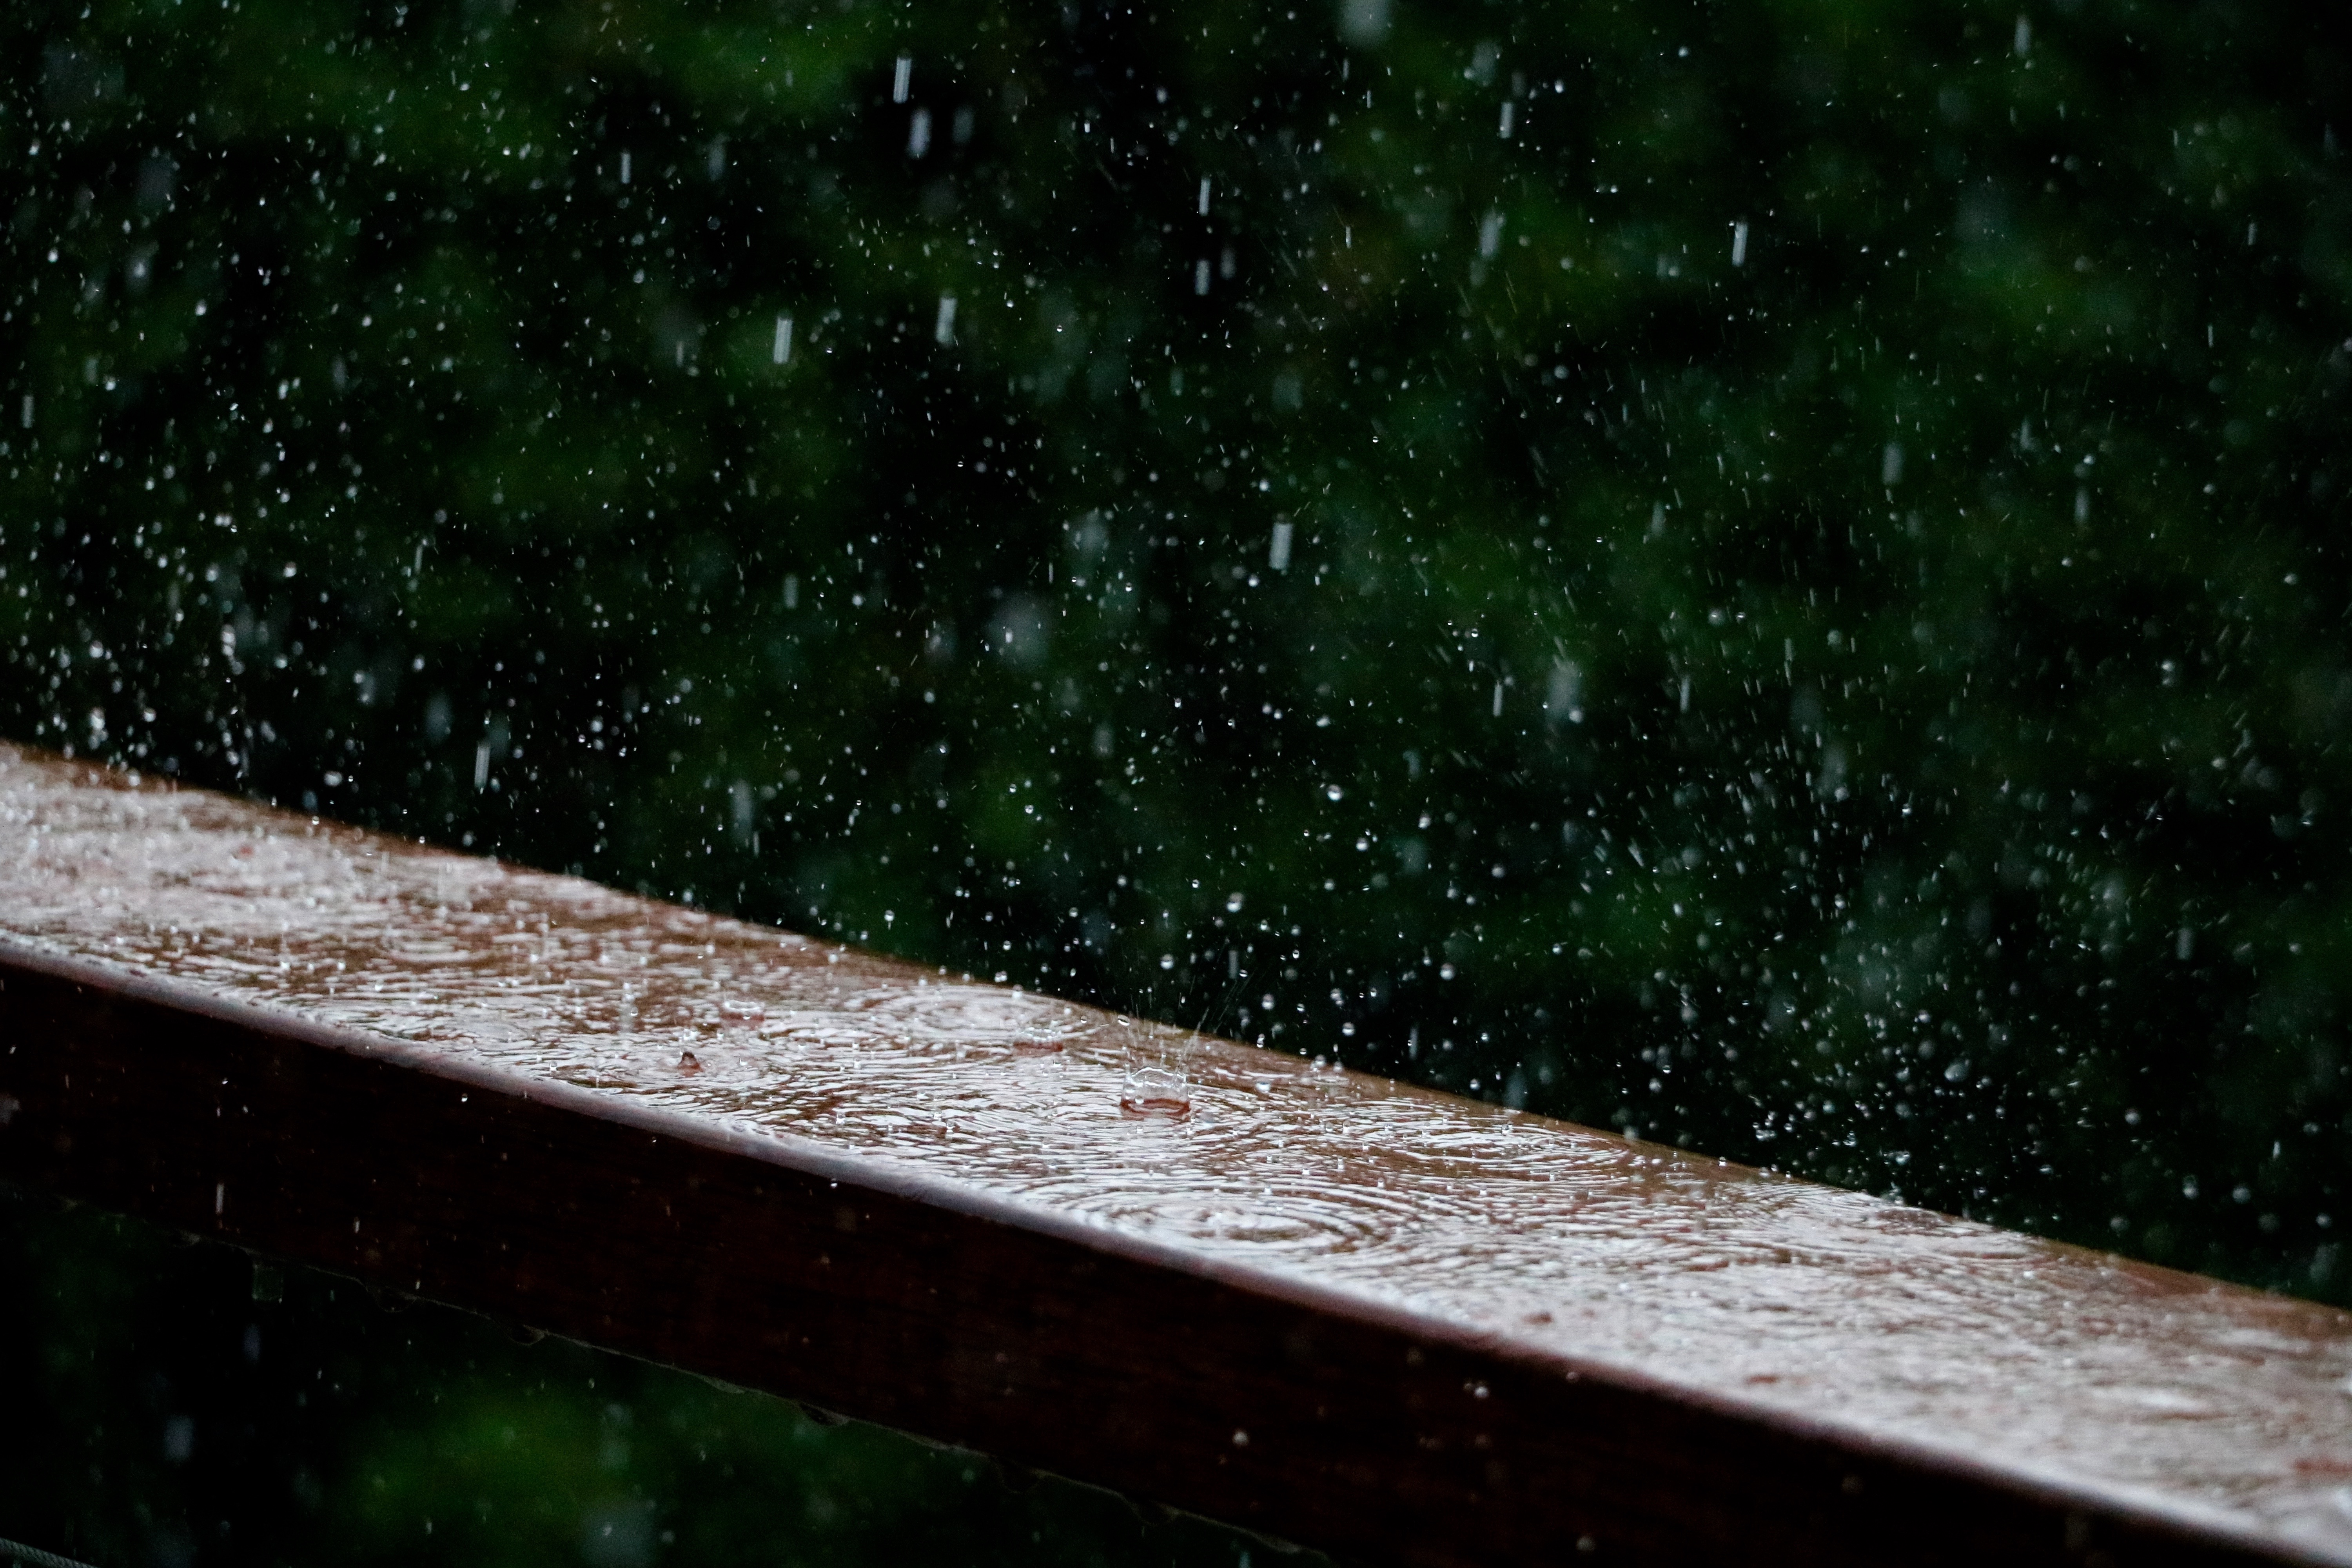
tree, nature, grass, snow, light, morning, rain, leaf, green, weather, soil, darkness